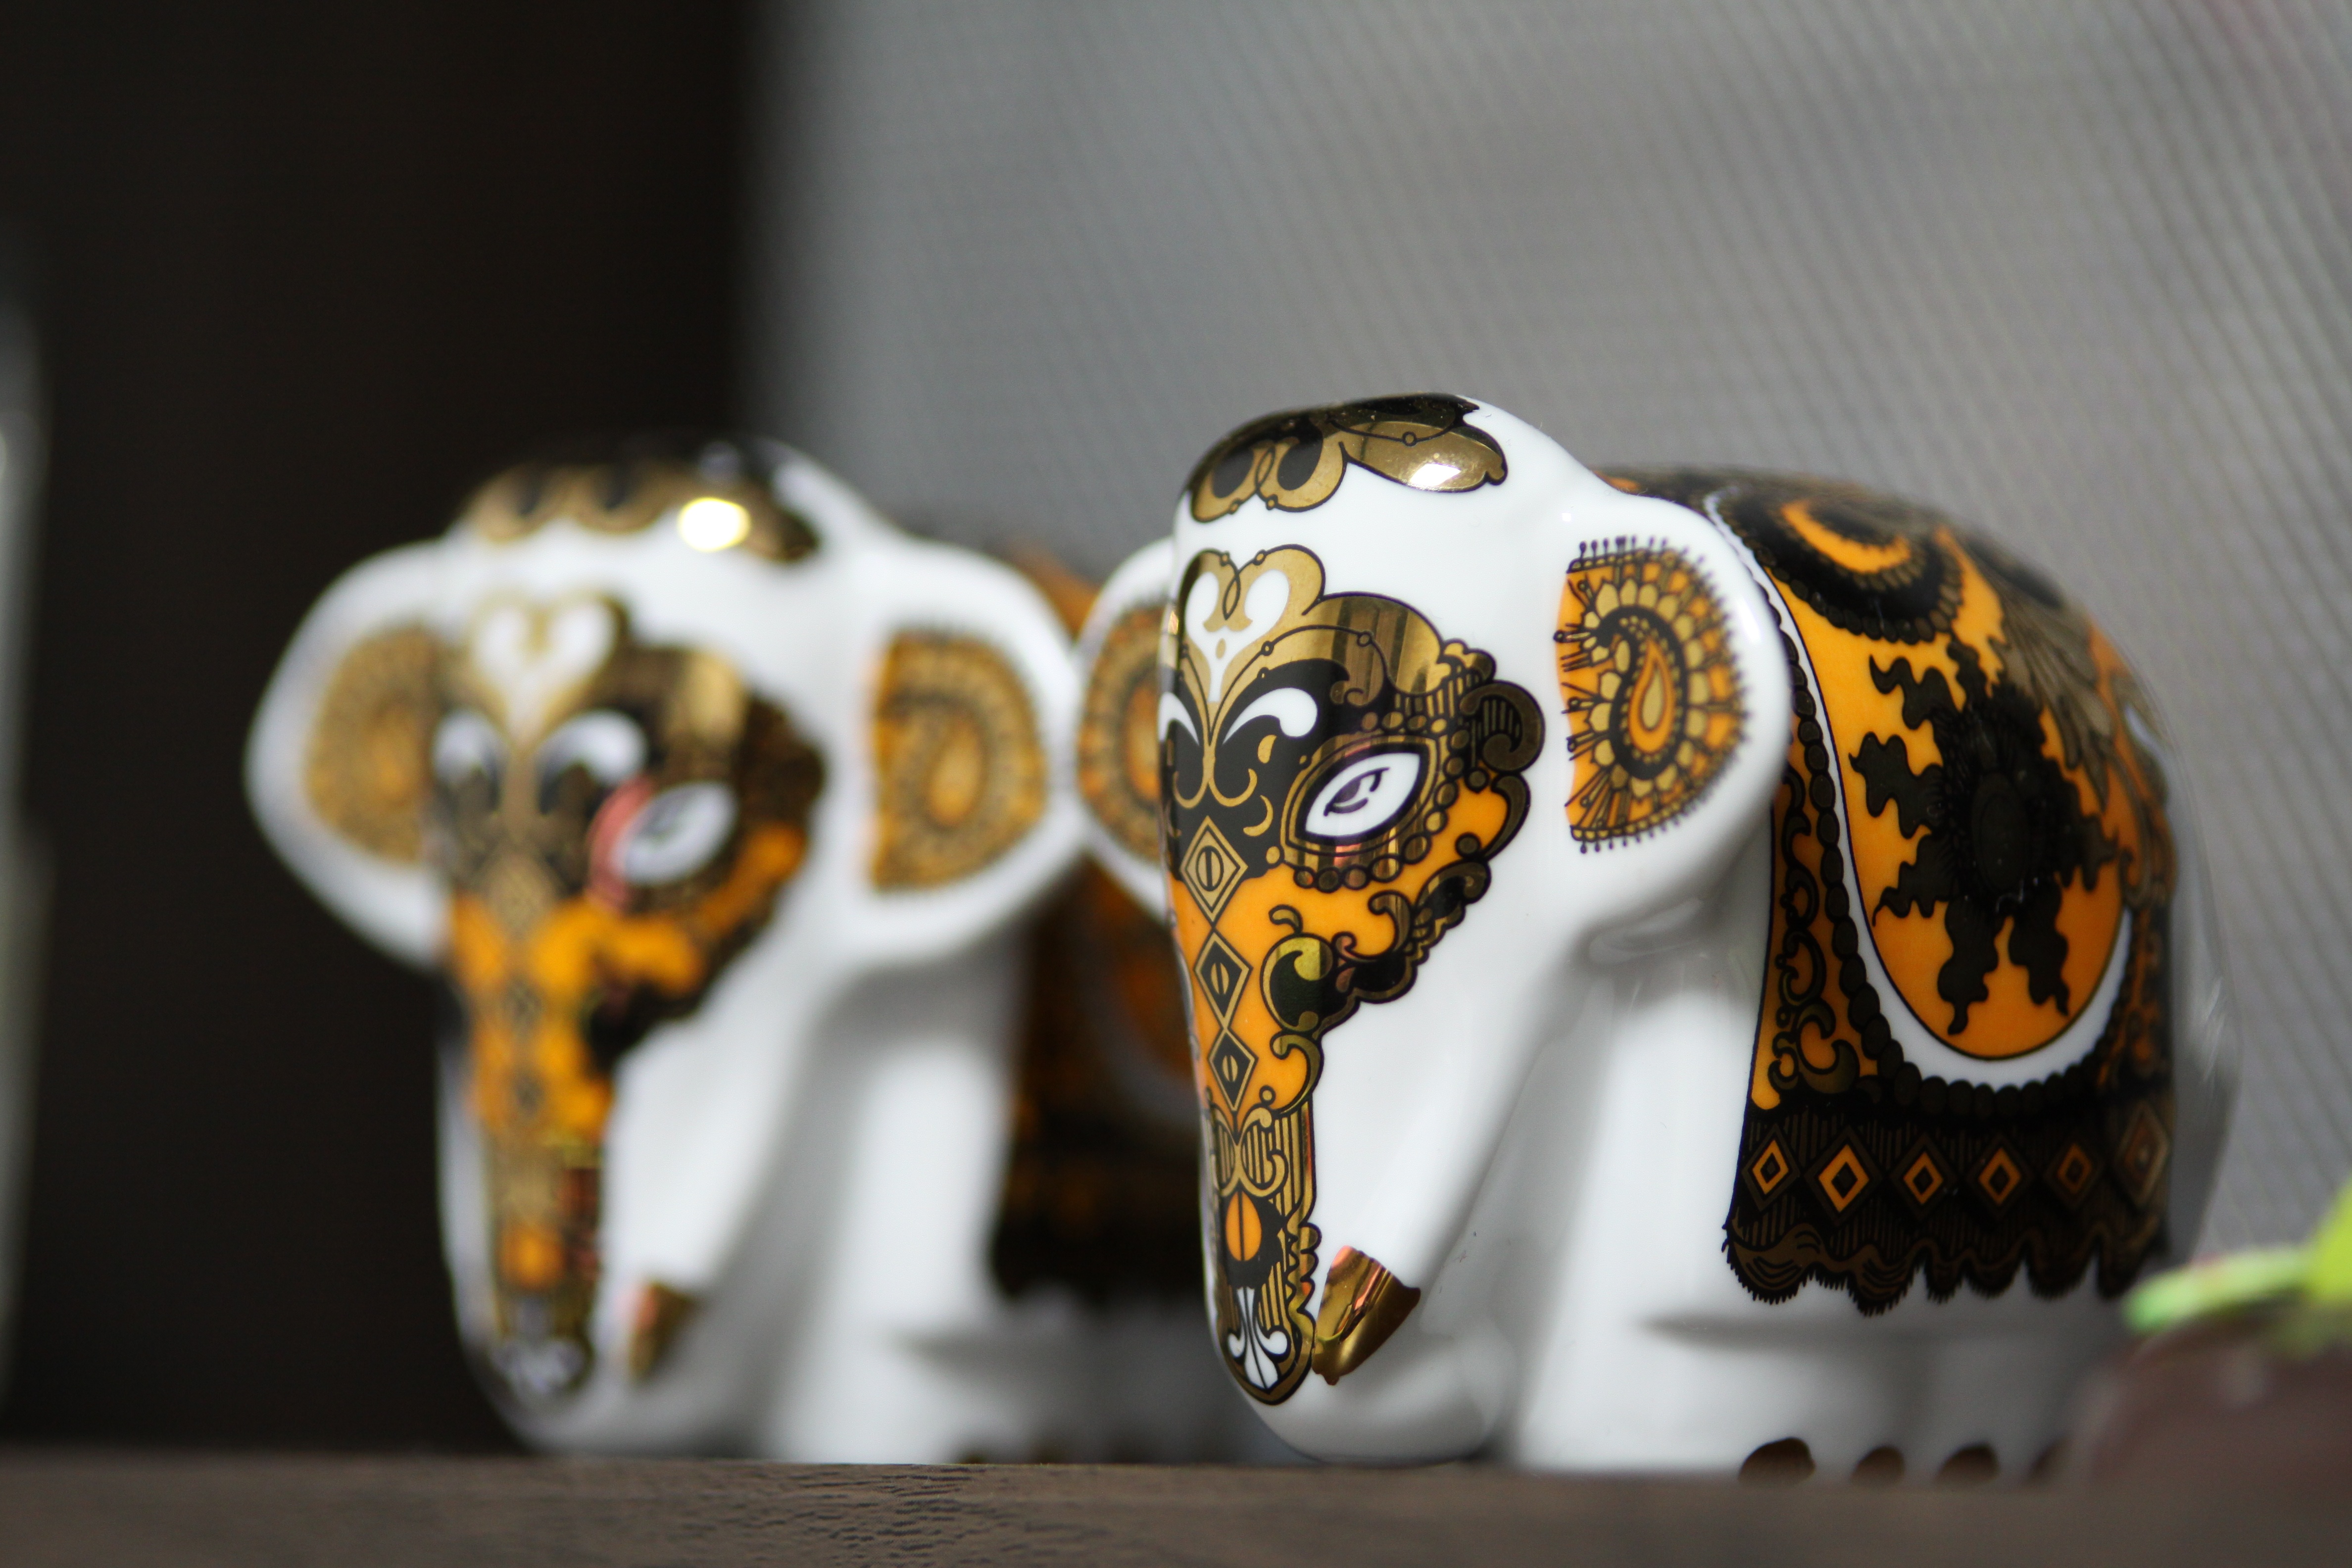
yellow, skull, elephant, ornament, jewellery, art, accessories, macro photography, props, interior props